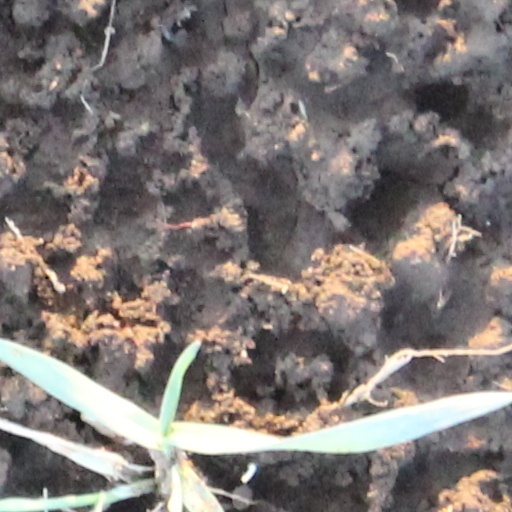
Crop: wheat